Herbert Spinden

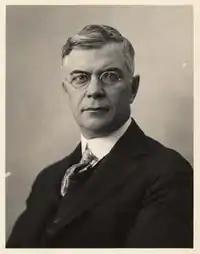
Herbert J. Spinden from the archive of the American Museum of Natural History archaeology division.

Herbert Joseph Spinden (1879–1967) was an American anthropologist, archaeologist and art historian who specialized in the study of Native American cultures of the US and Mesoamerica.